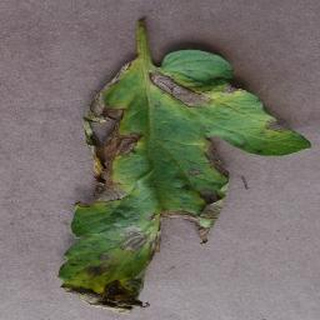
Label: tomato_early_blight